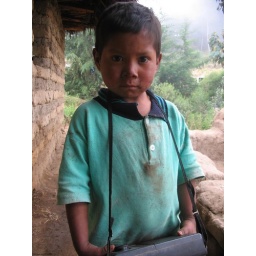
boy at his home in Guatemala